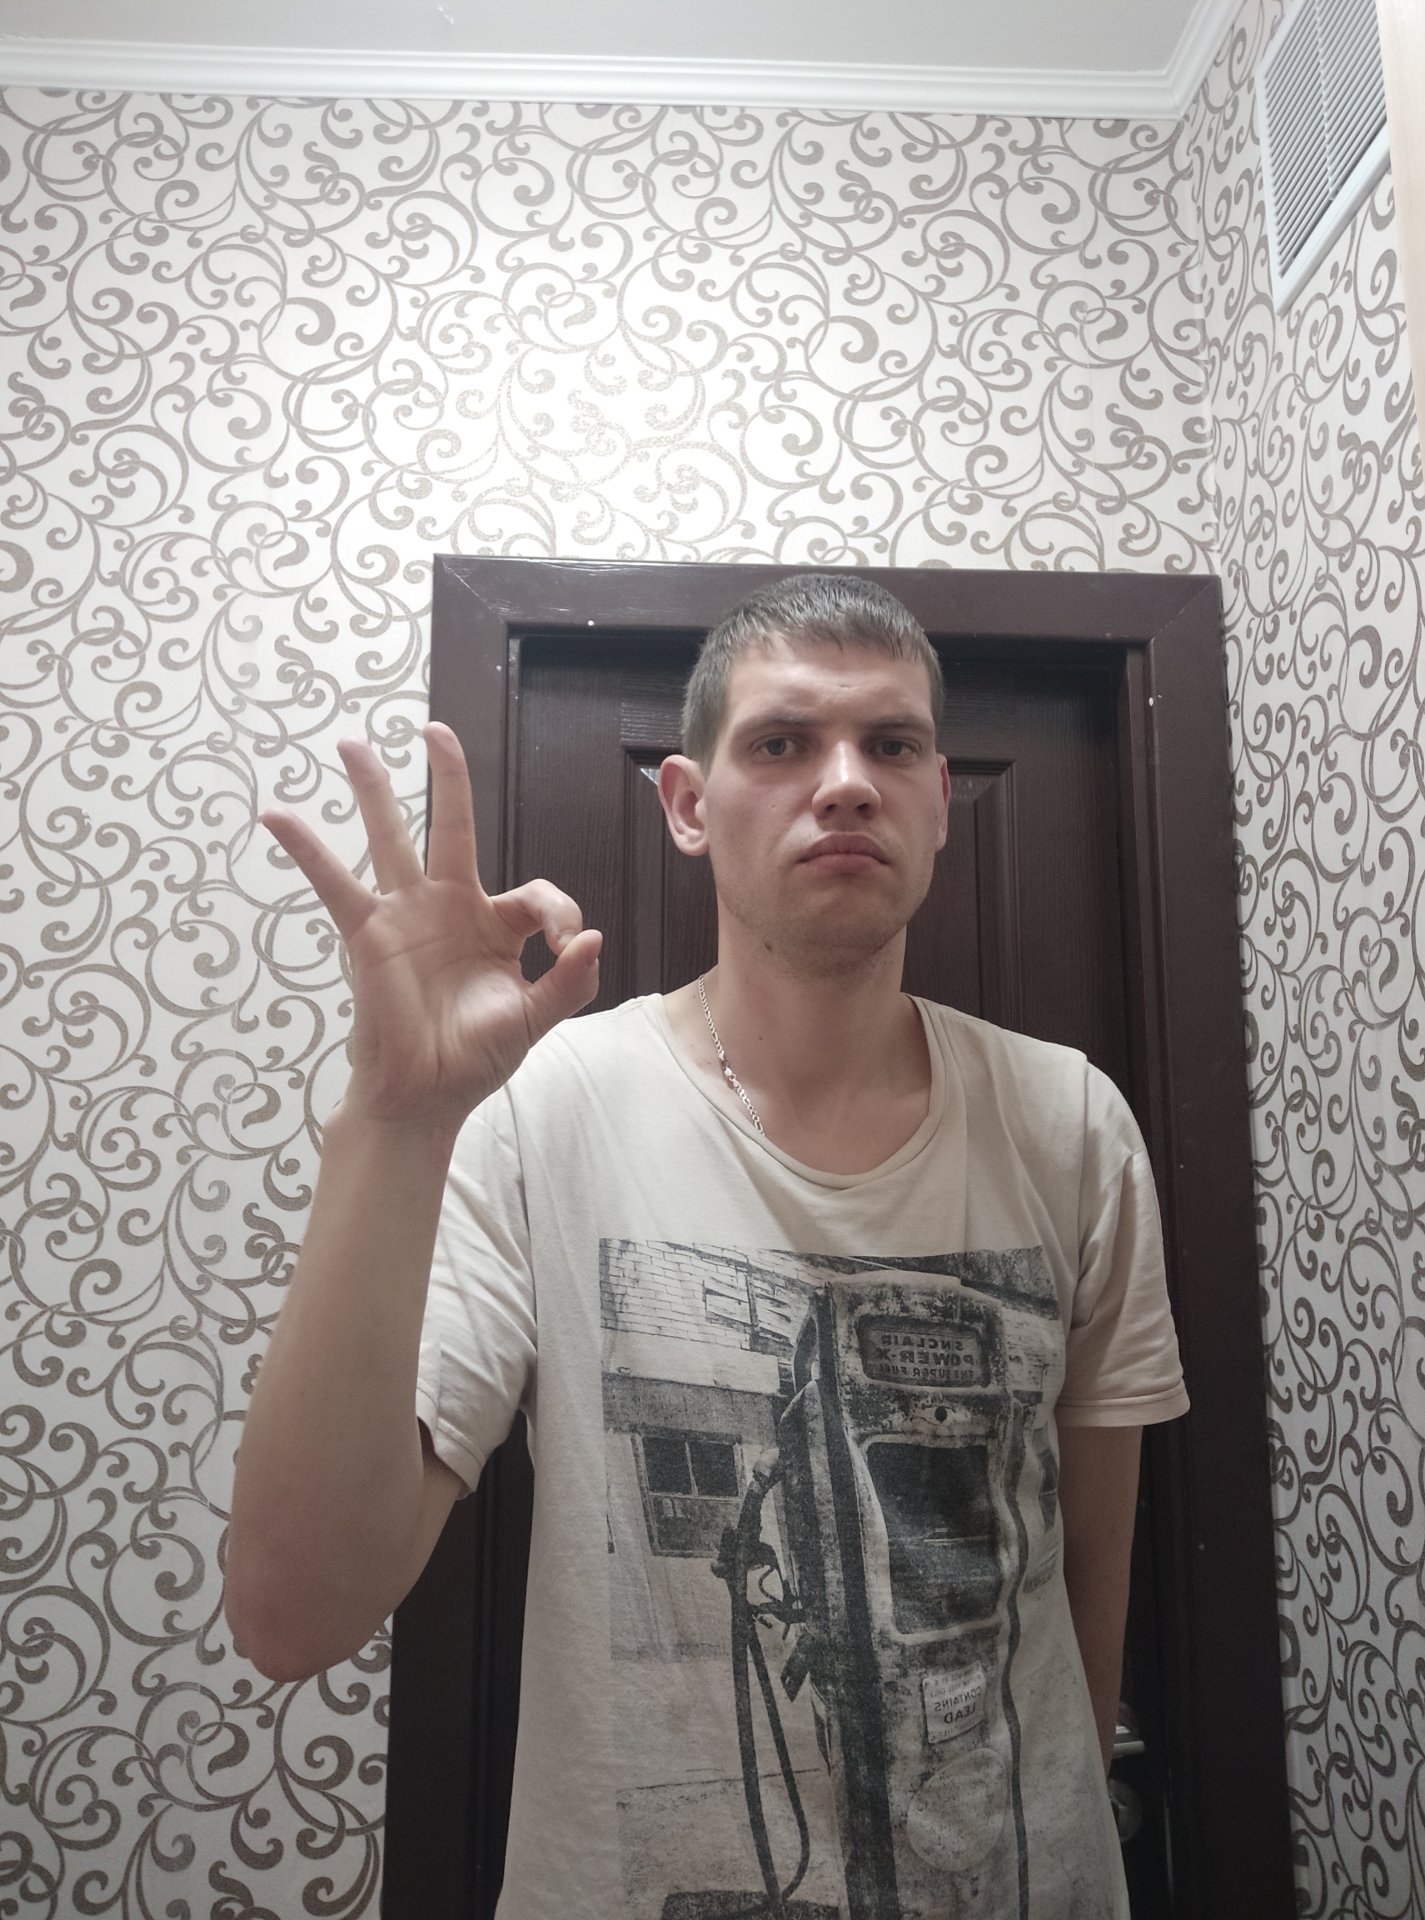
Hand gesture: ok